Answer in natural language. Consider the 3D positions of the objects in the scene and not just the 2D positions in the image. Is the centerpoint of  Doorway (marked B) at a higher height than Doorway (marked C)? Choose between the following options: yes or no
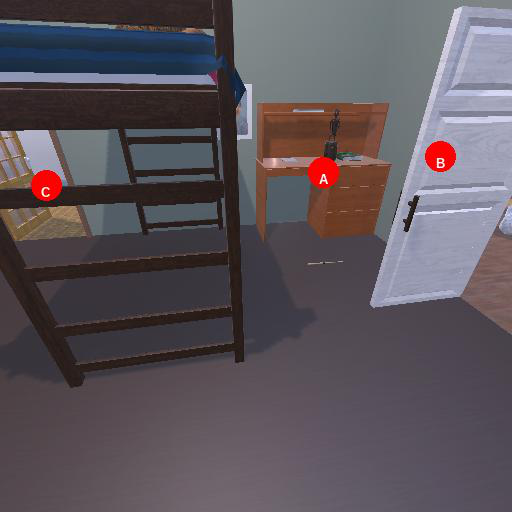
<answer>yes</answer>